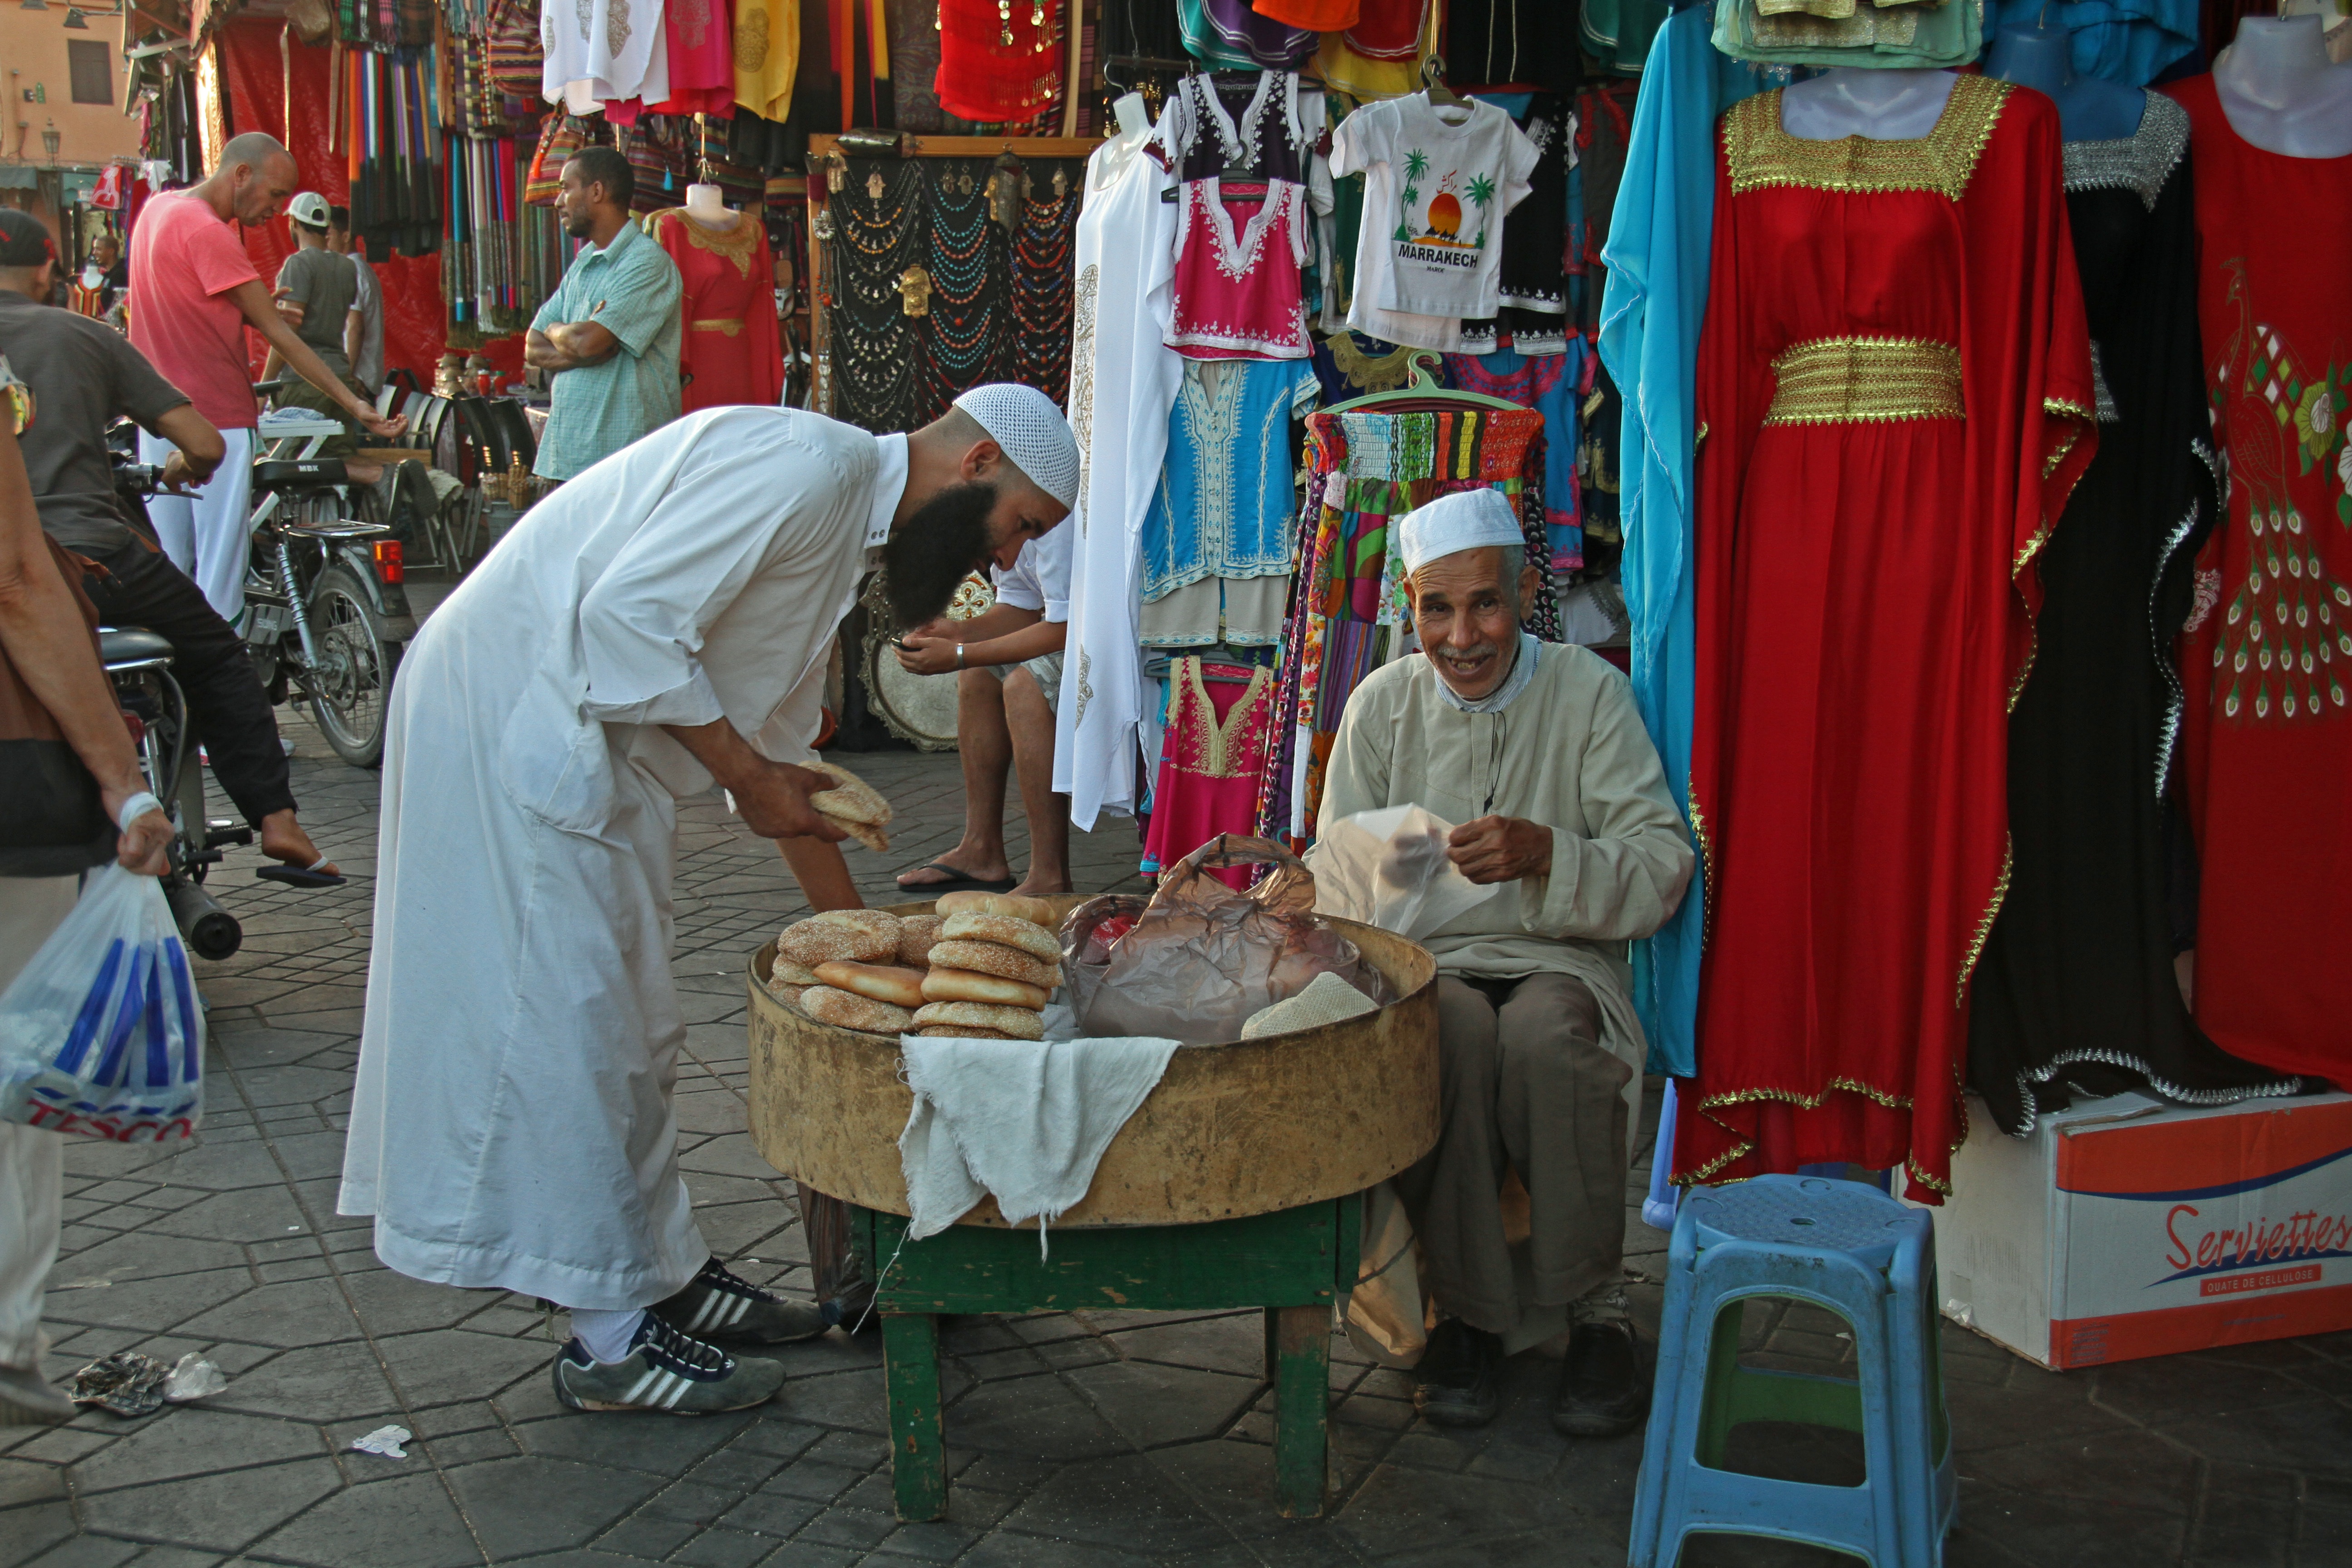
people, city, food, vendor, market, bread, public space, men, morocco, traditional, typical, marrakesh, human settlement